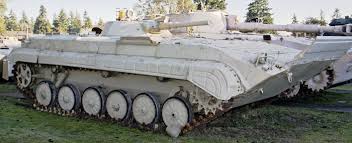
Label: BMP-1